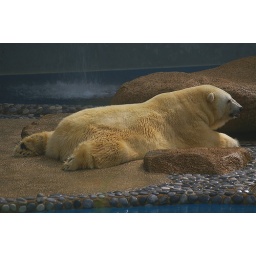
The largest and most dangerous species of bear in the world. Sadly, these beautiful animals are critically endangered.